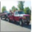
Label: automobile